Keith Miller

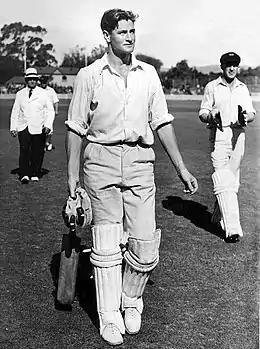
Miller after making 188 for Victoria at the Adelaide Oval, 21 November 1946

Miller's season started amid ongoing speculation about whether he would fulfil his contract with Rawtenstall. Miller remained silent. In a Shield match in front of Bradman at the Adelaide Oval, Miller struck form with 188 and 2/32 with the ball. "Wisden" said Miller's innings was "one of the finest batting displays ever seen at Adelaide". Bradman saw Miller as a top-order batsman and as the new ball partner for Lindwall. Although Miller was a reluctant bowler, Bradman felt that he was crucial to his strategy of attacking England's strong batting line-up with express pace.